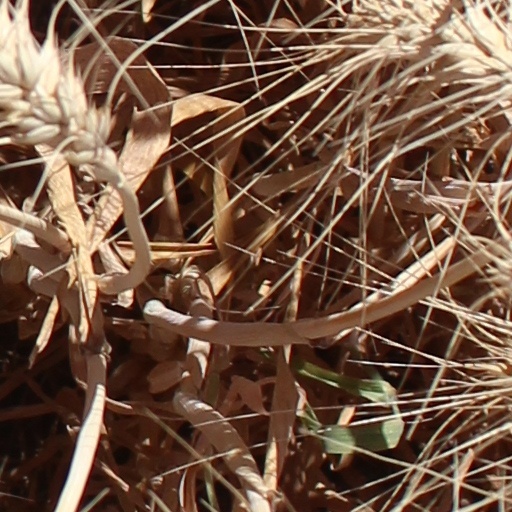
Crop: wheat